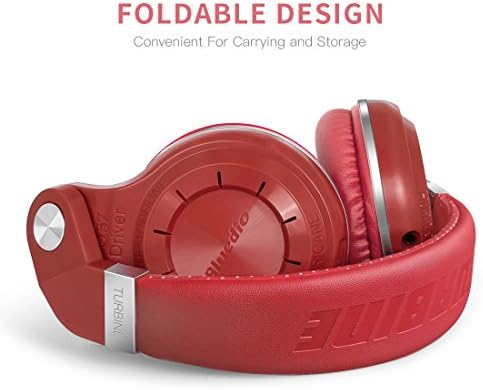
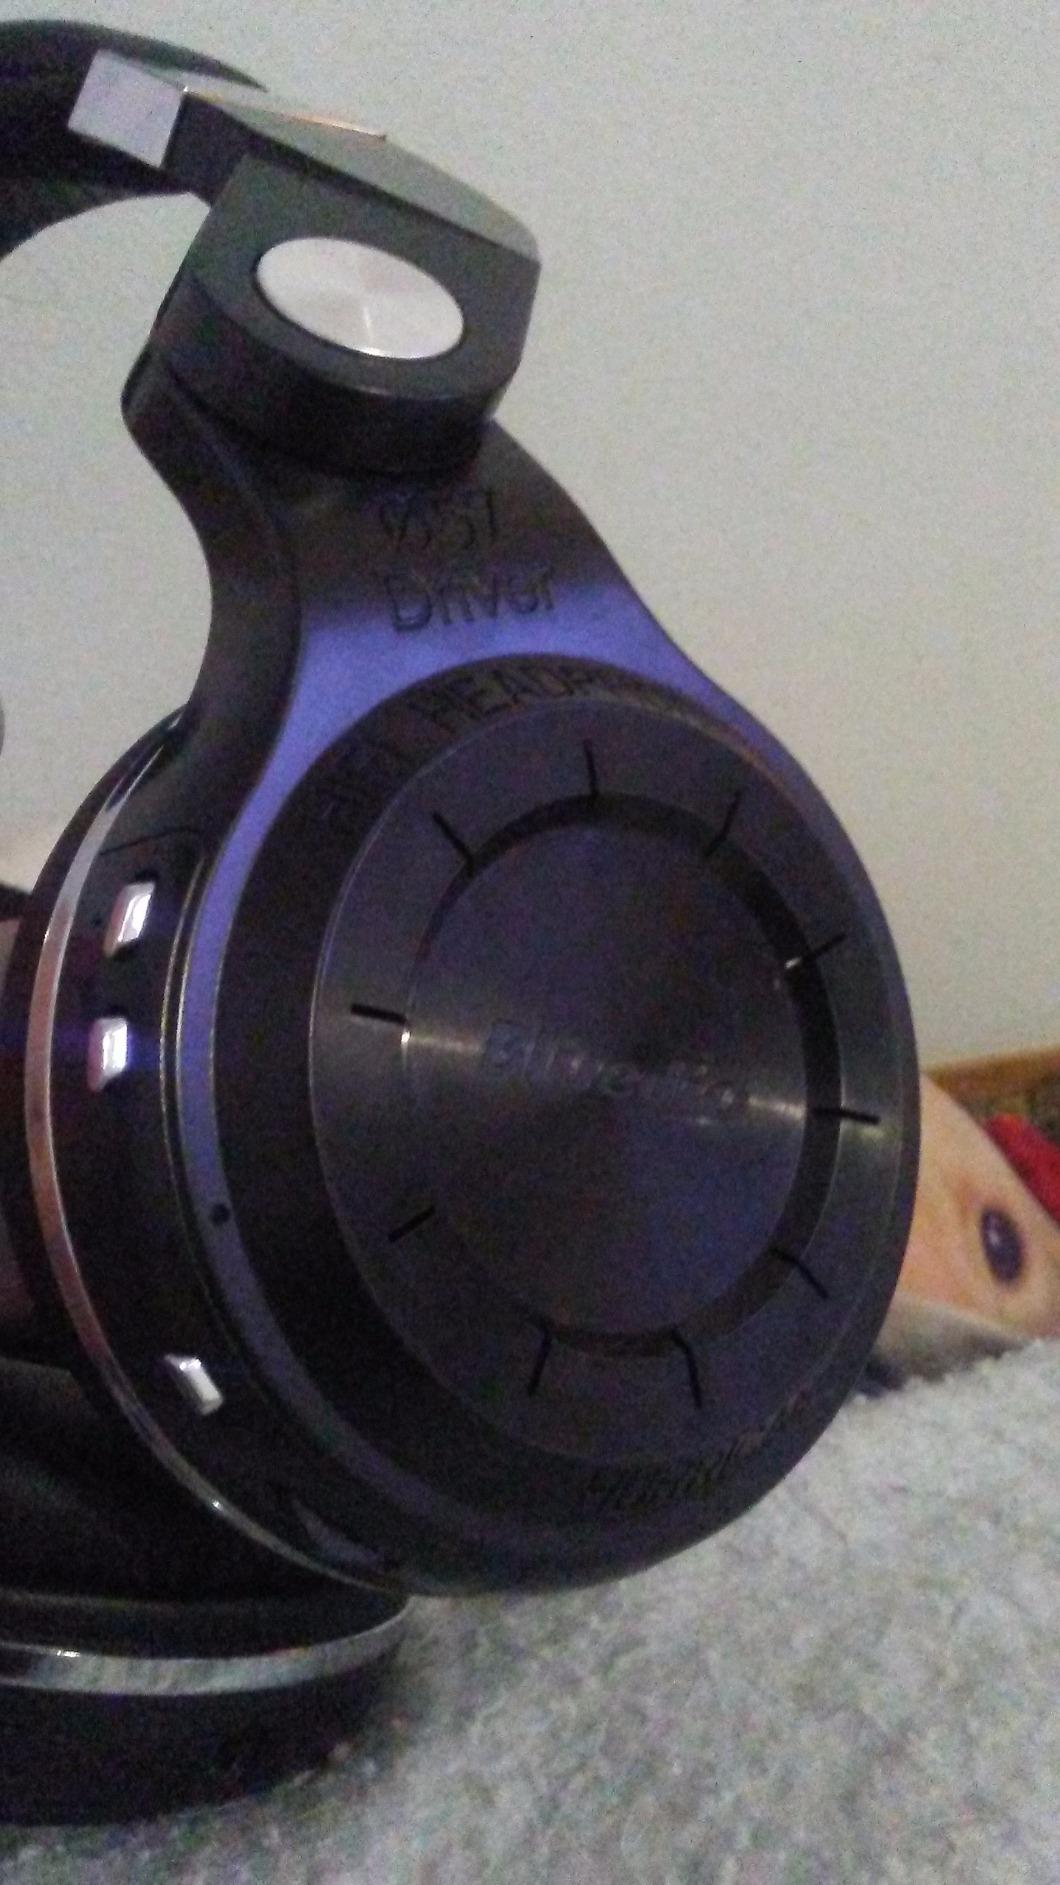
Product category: headphones
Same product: no